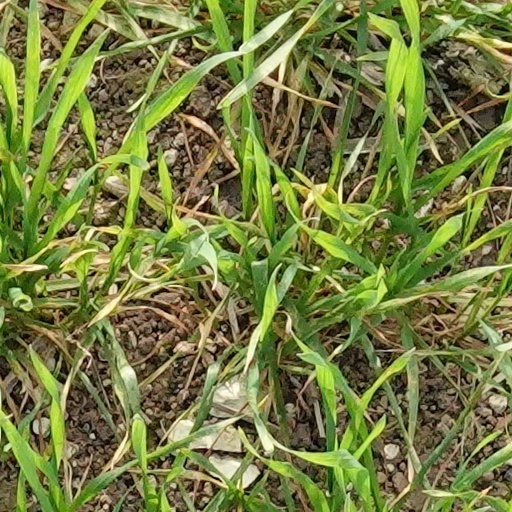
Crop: wheat